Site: brandenburg
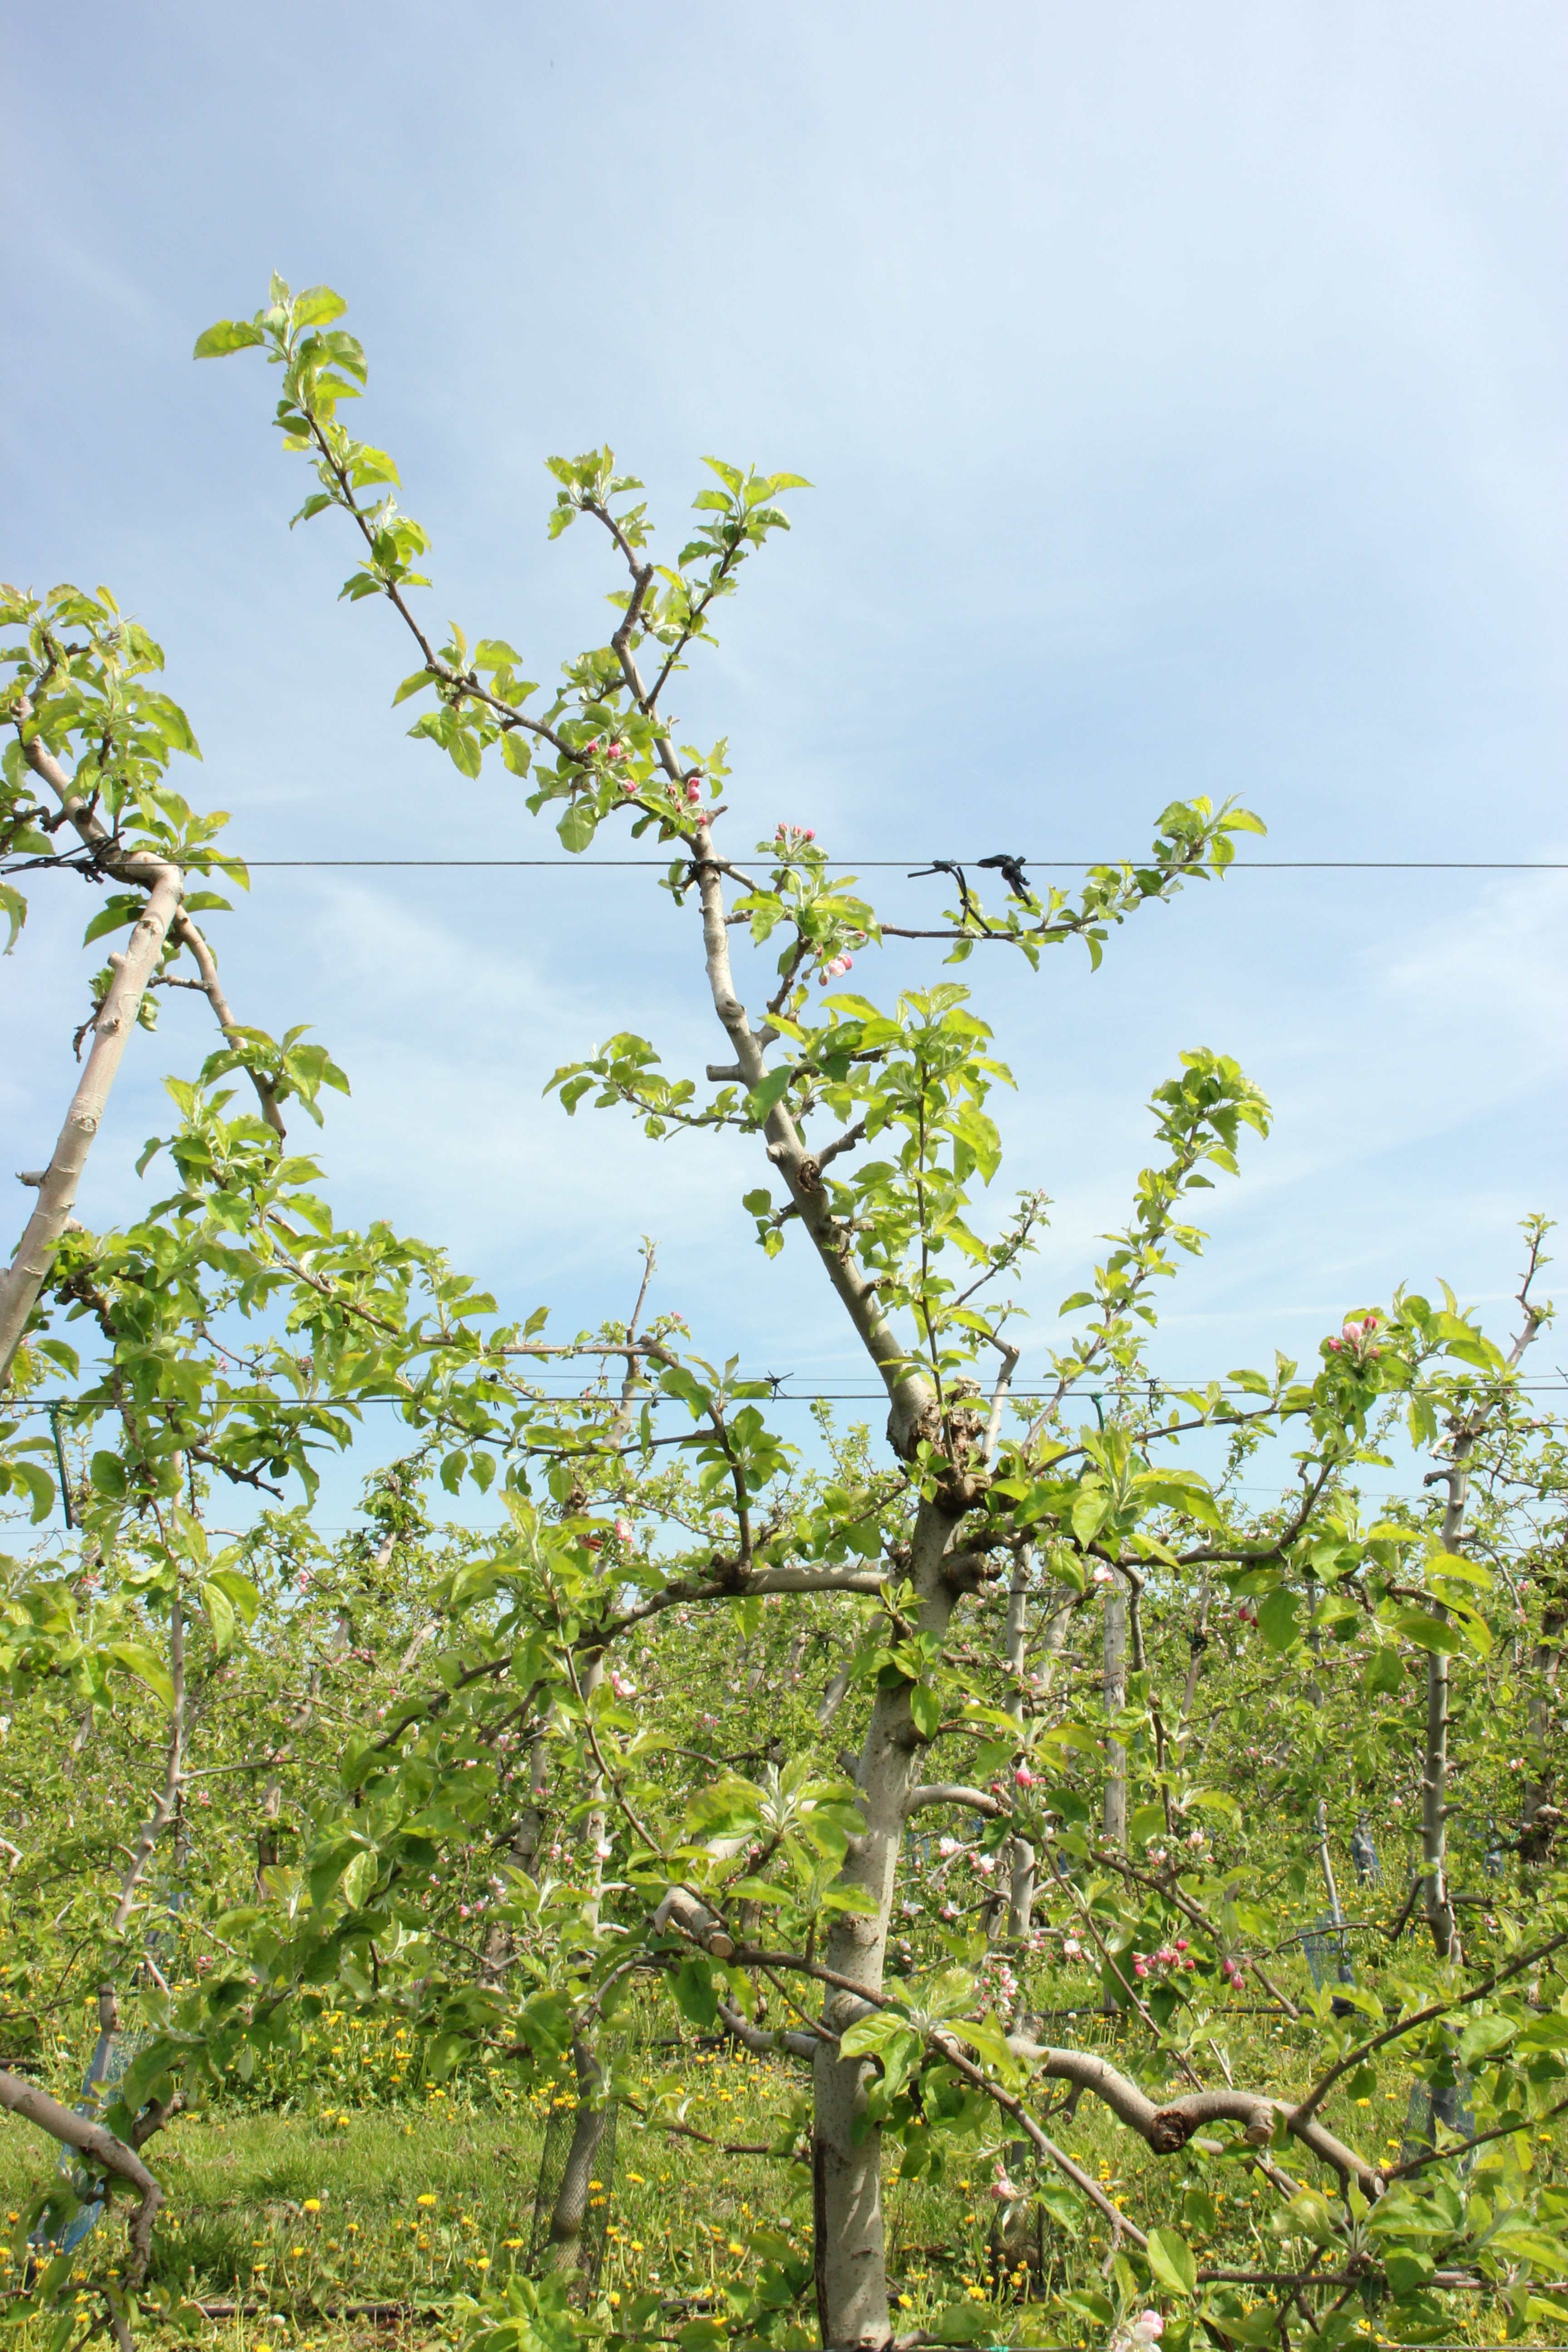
Growth stage (BBCH 60): Flowering